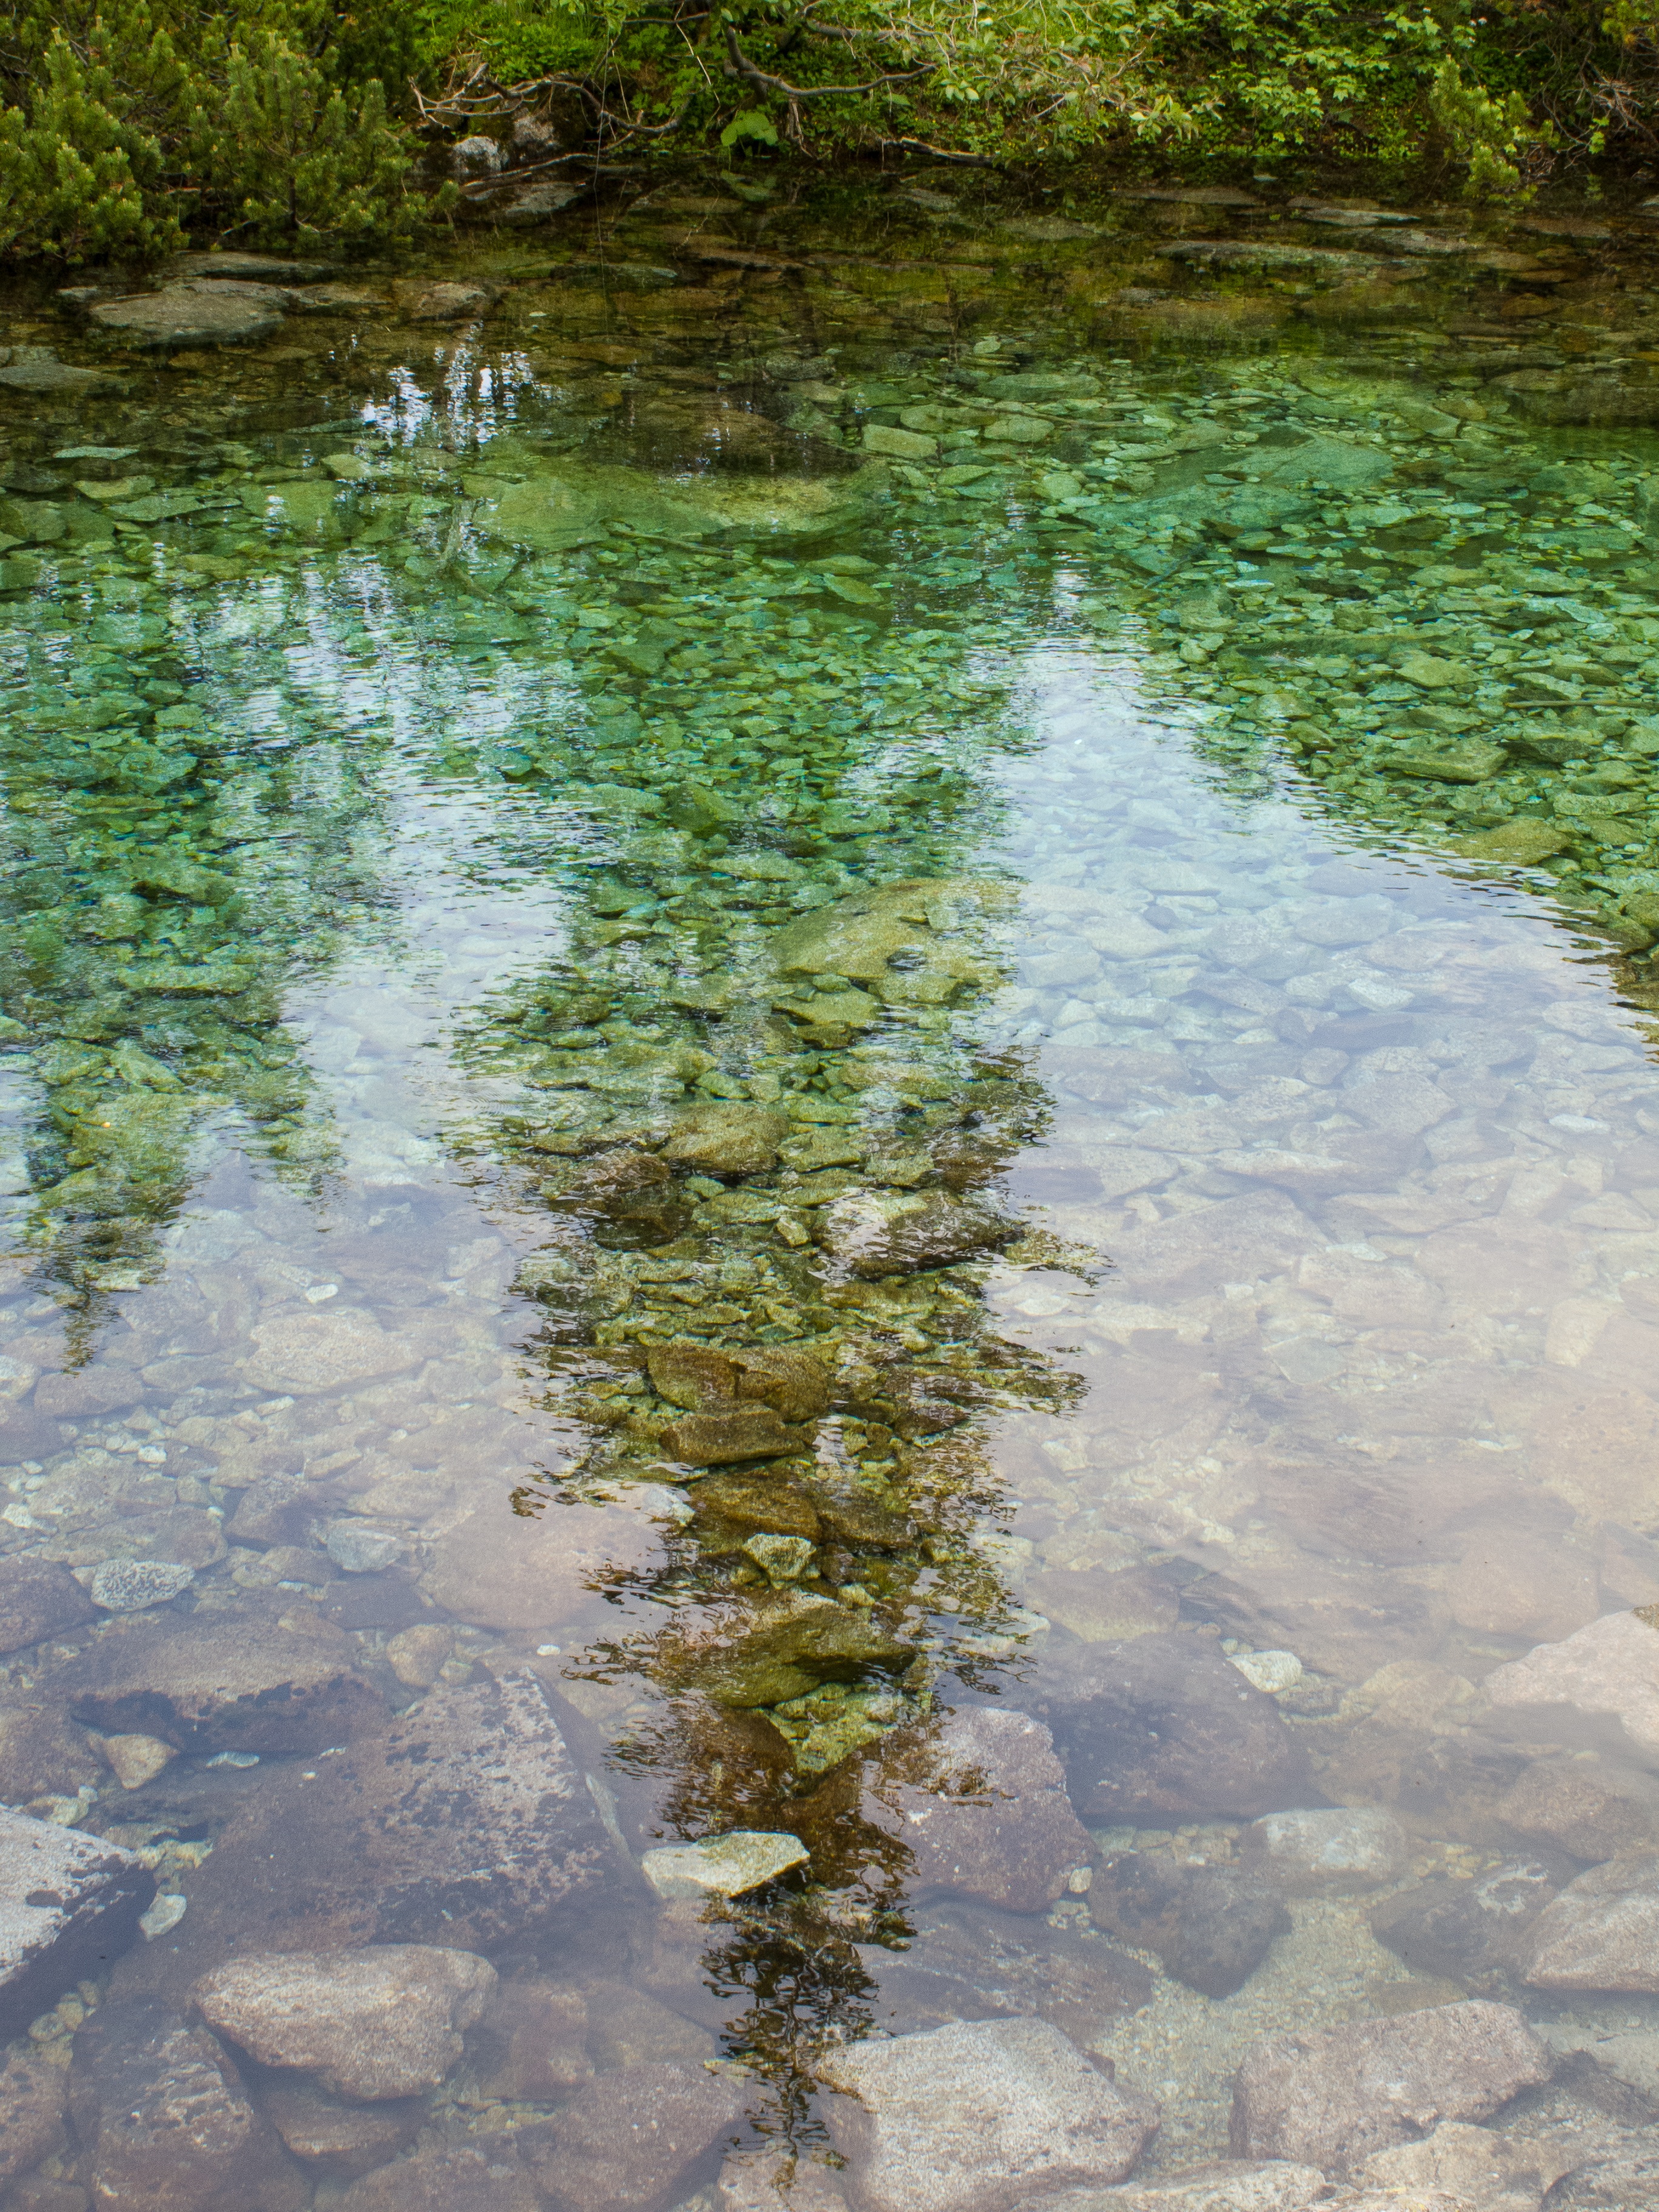
tree, water, marsh, leaf, lake, river, pond, stream, reflection, waterway, body of water, stones, mirror, wetland, watercourse, peace of mind, pleso, fish pond